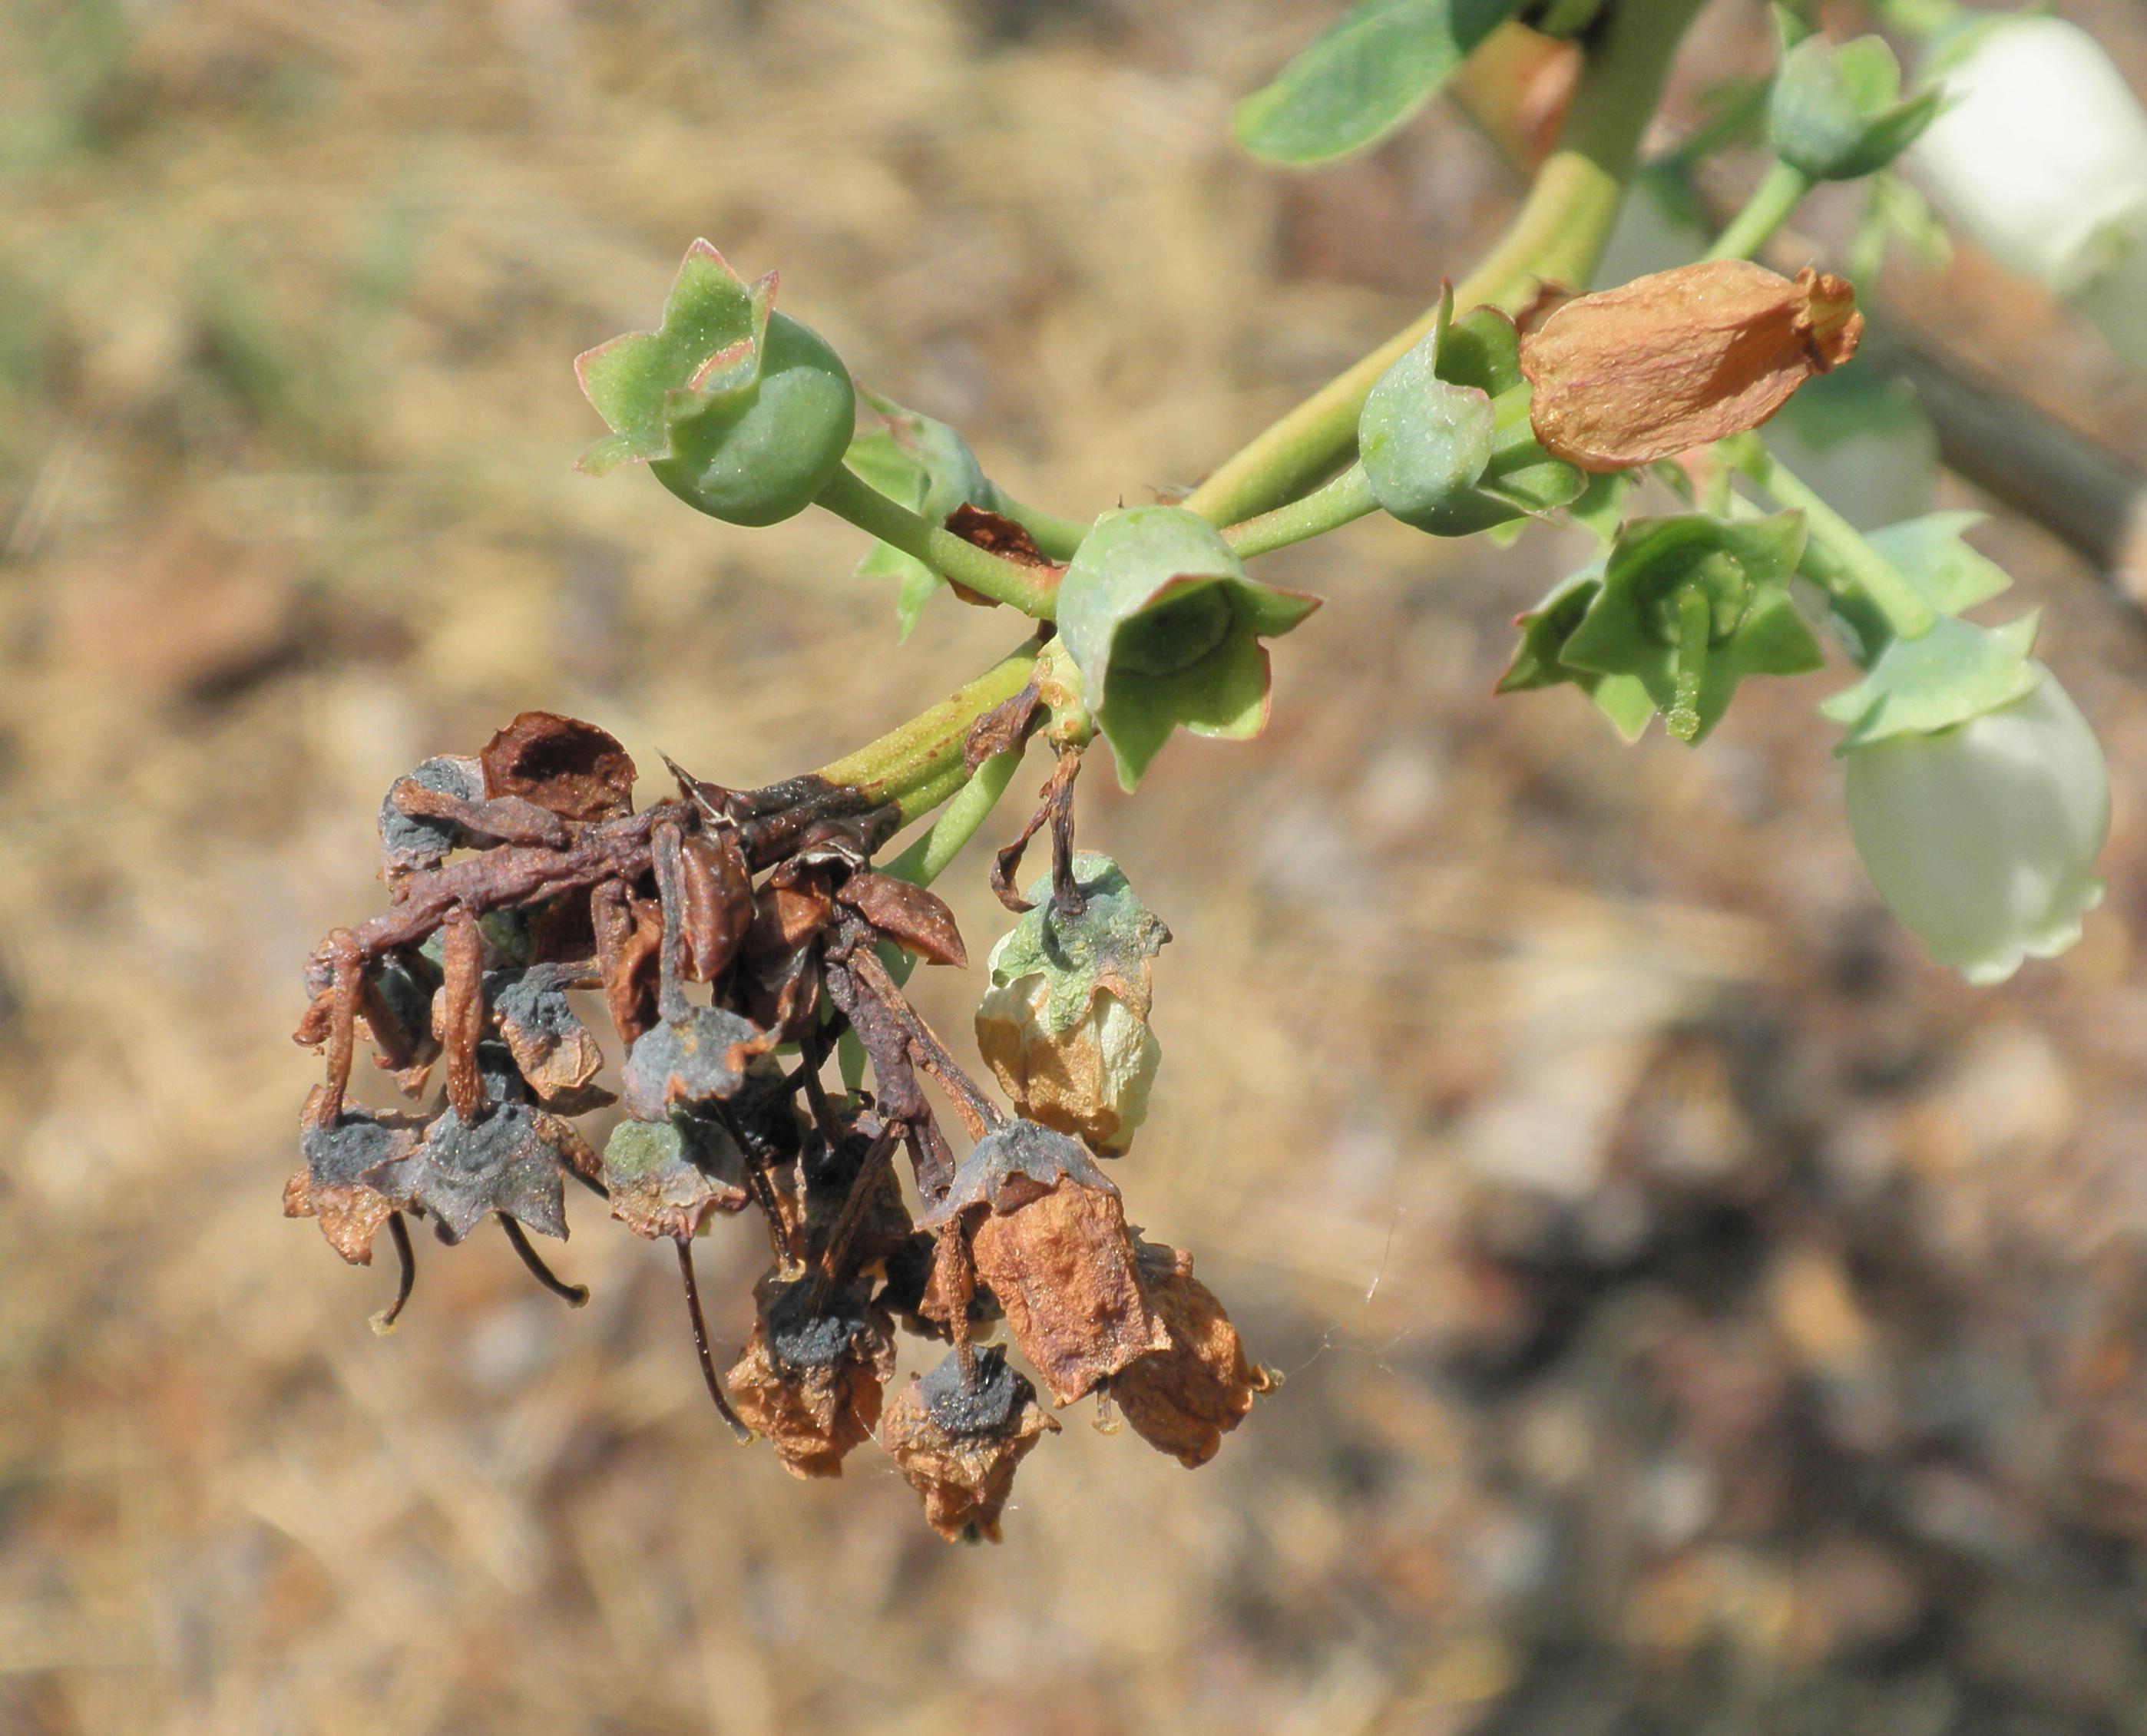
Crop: blueberry
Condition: botrytis_blight